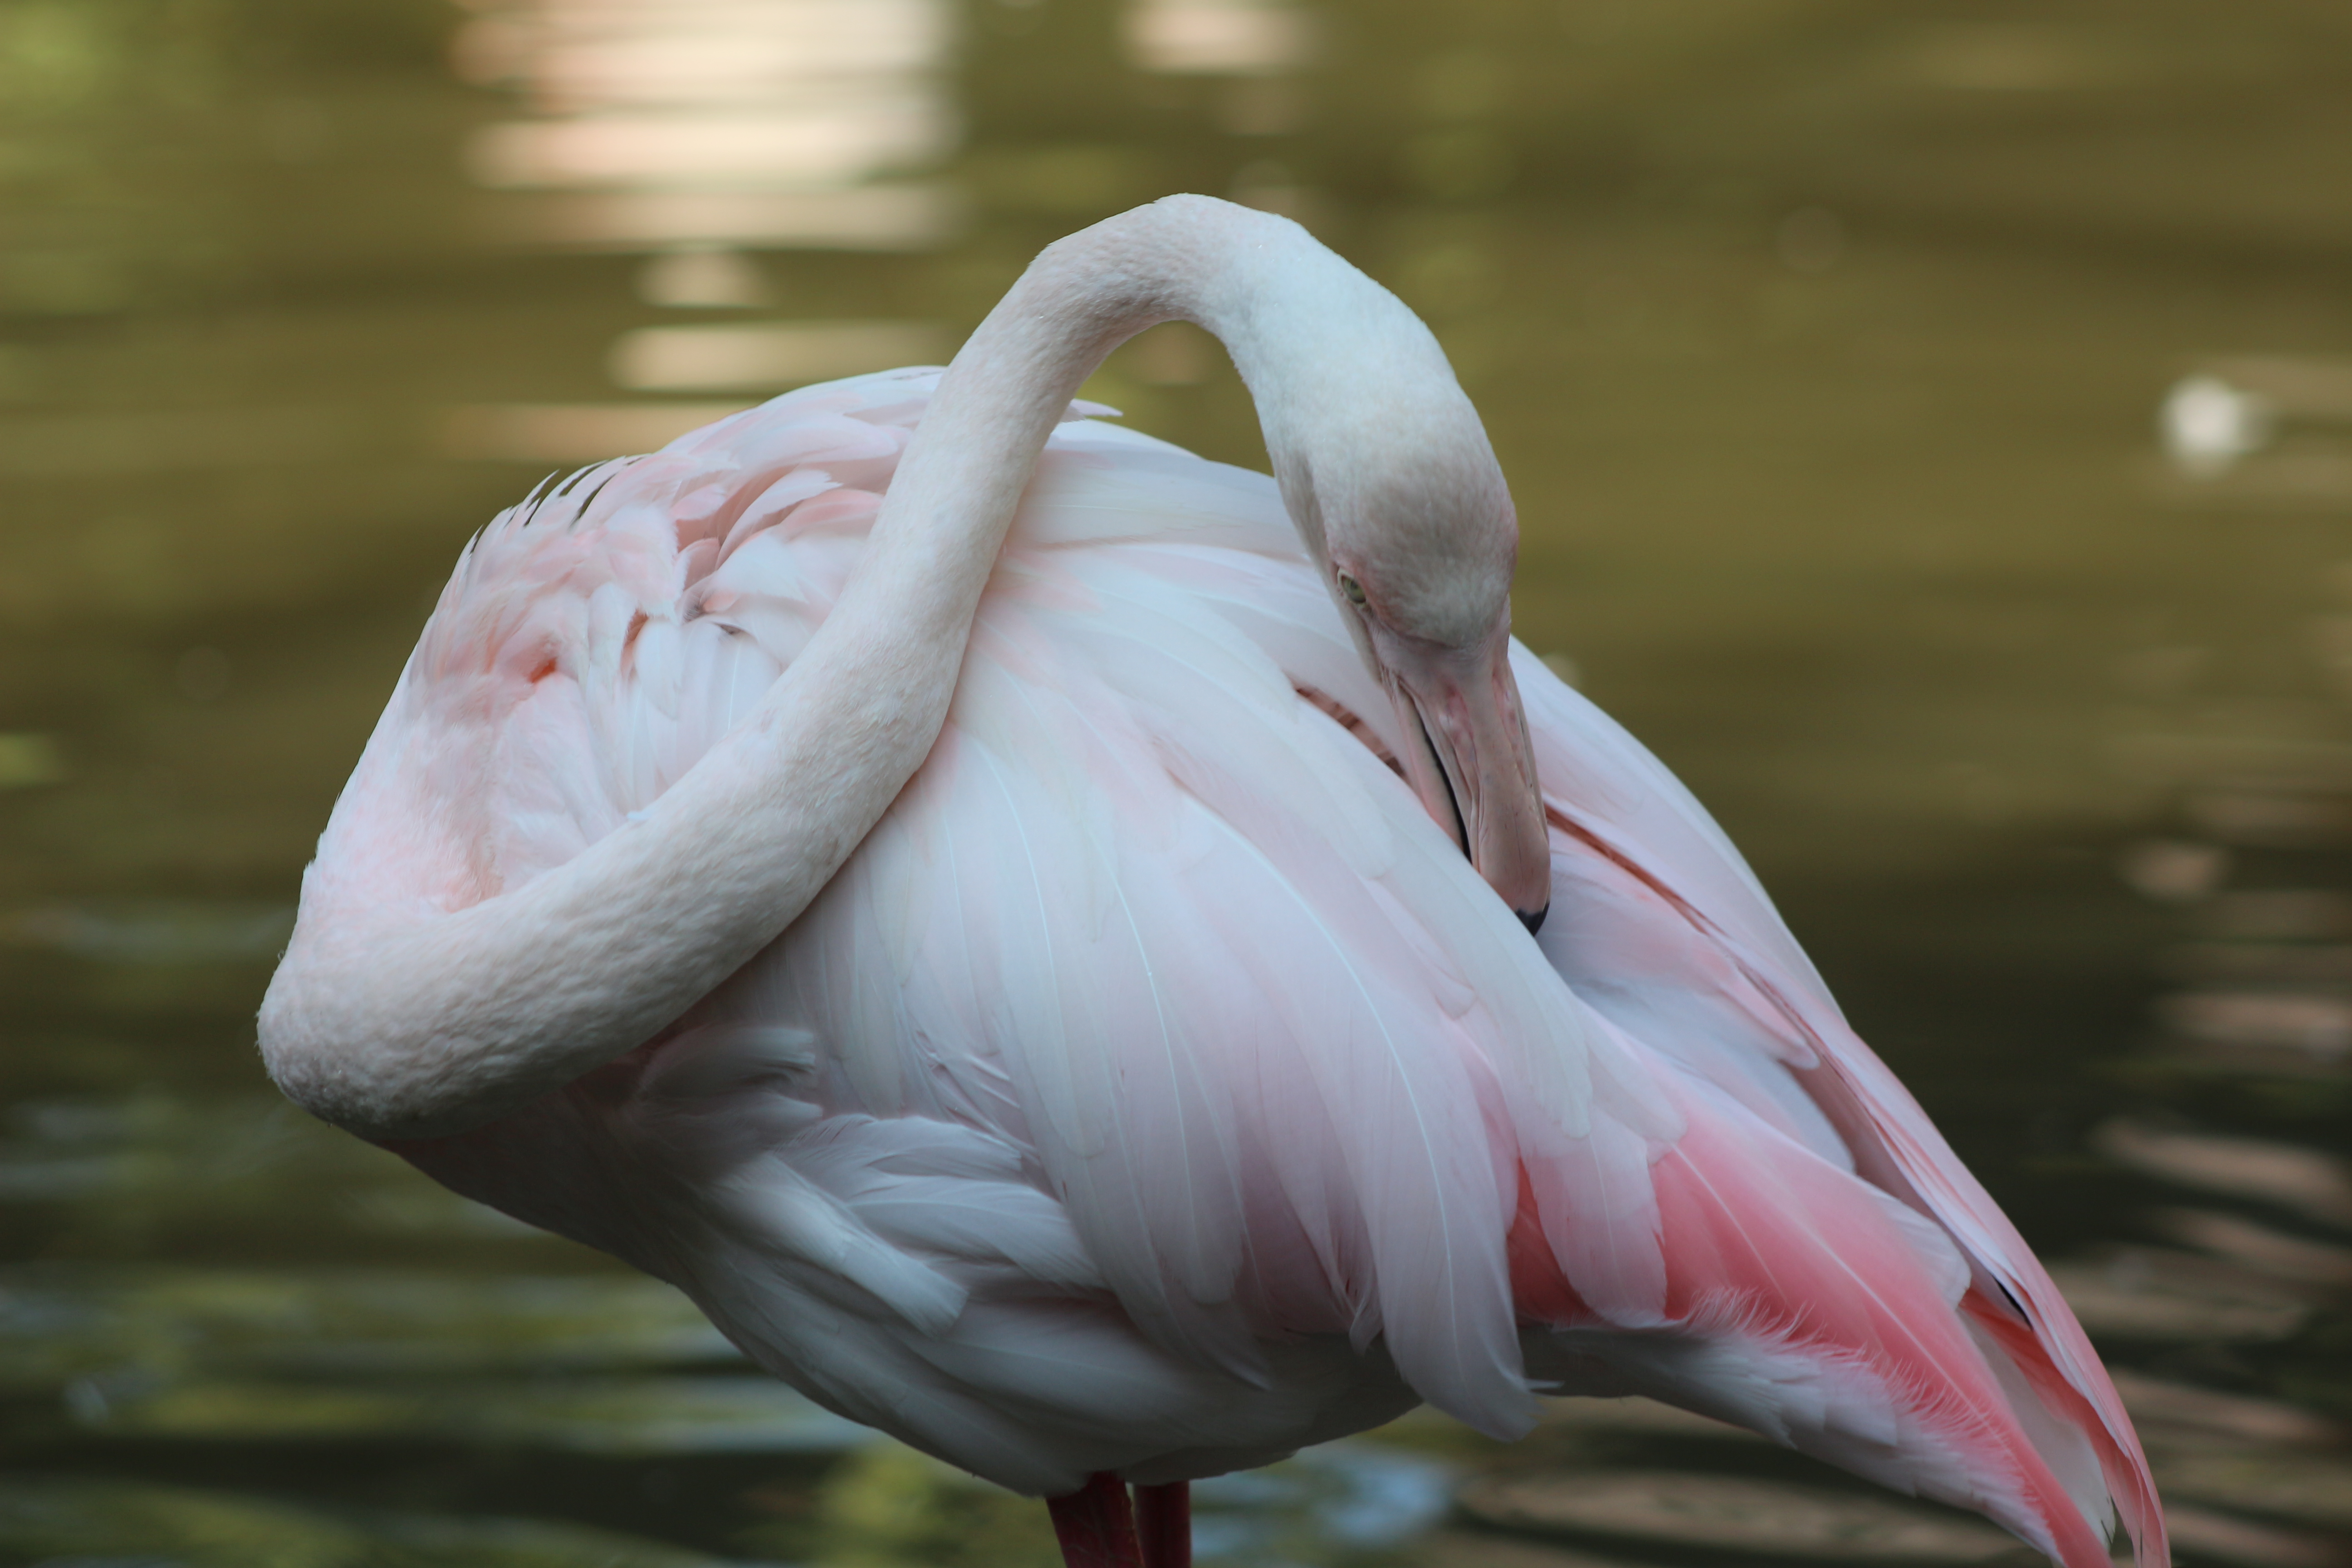
pelican, zoo, animal, pink, flamingo, bird, water bird, beak, fauna, close up, neck, feather